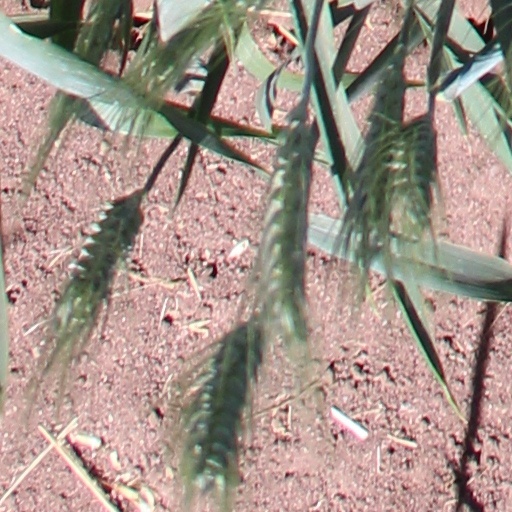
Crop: wheat